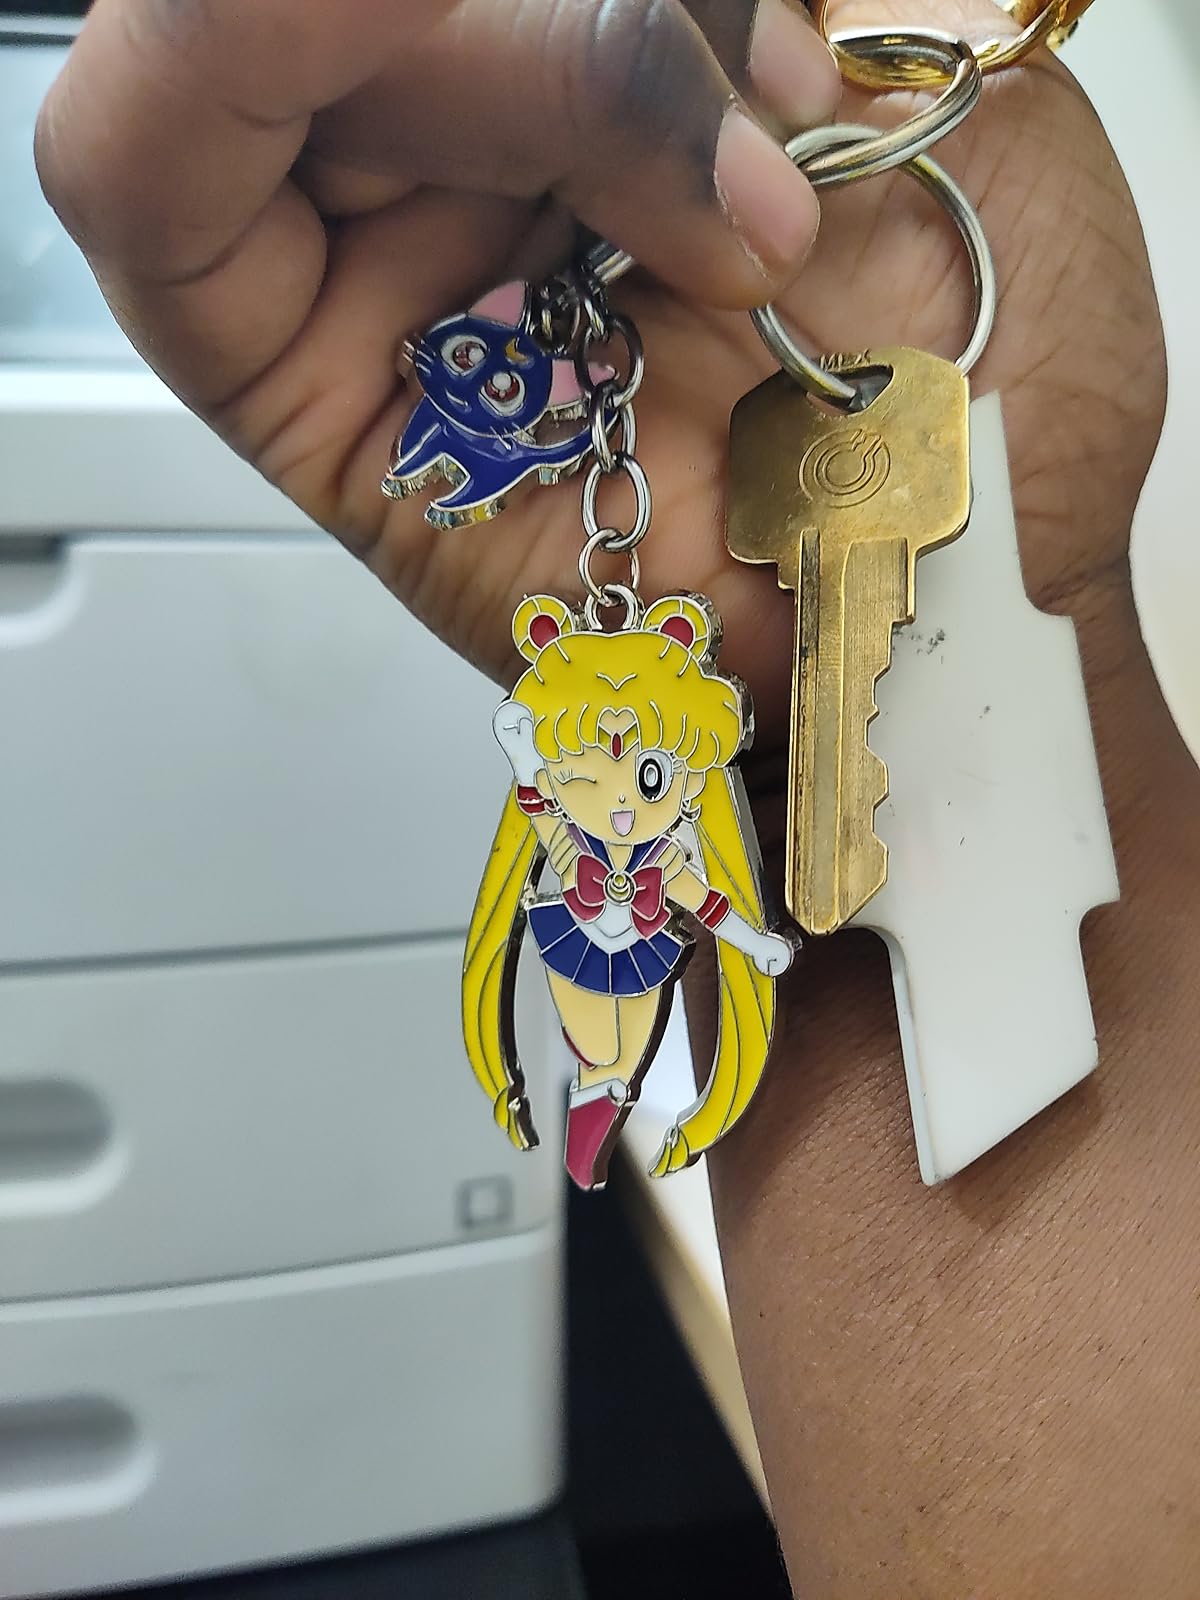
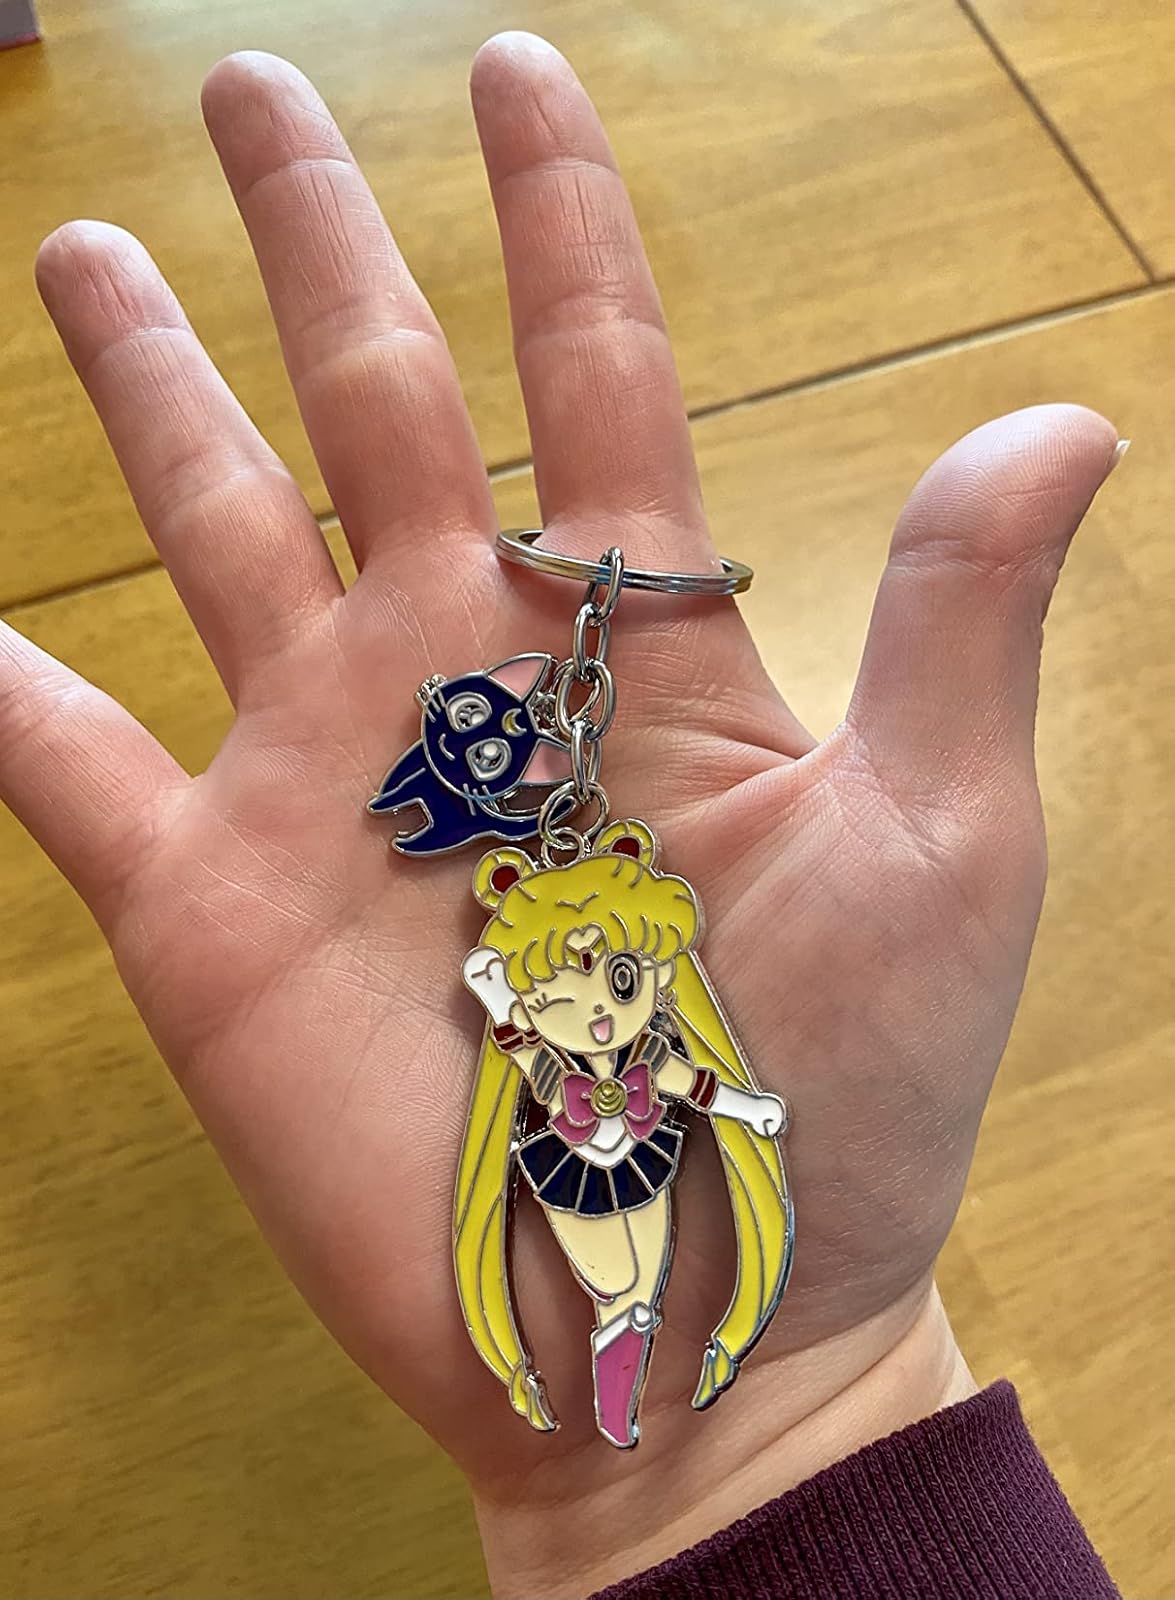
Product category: accessories_keychain
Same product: yes